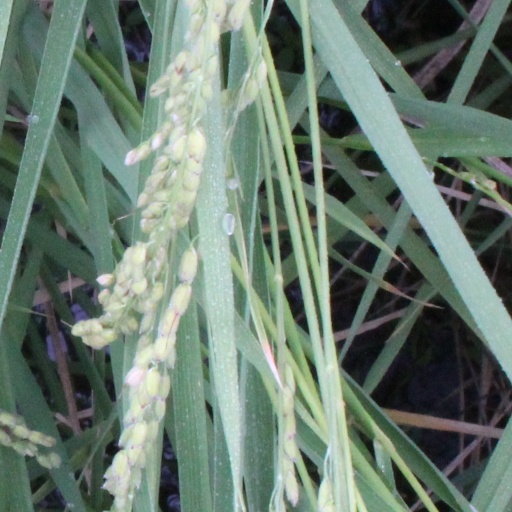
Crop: rice